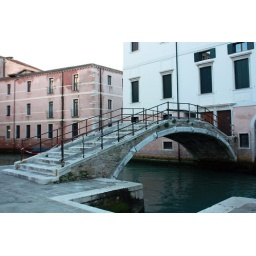
a road to a house in Venice